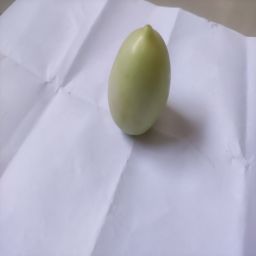
Crop: Tomato
Quality: Unripe